Anders Johnson (ski jumper)

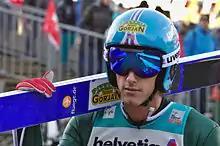

Anders Johnson (born April 23, 1989) is an American ski jumper who has competed since 2002. Competing in two Winter Olympics, he earned his best finish of 11th in the team large hill at Vancouver in 2010. Johnson also finished 49th in the individual normal hill at those same games.